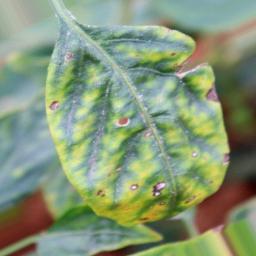
Label: nutritional